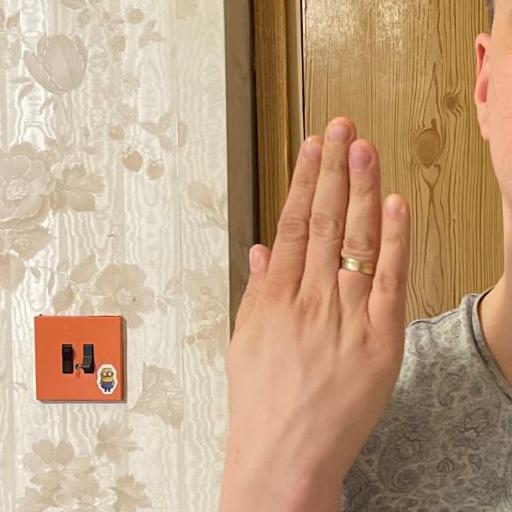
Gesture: stop_inverted